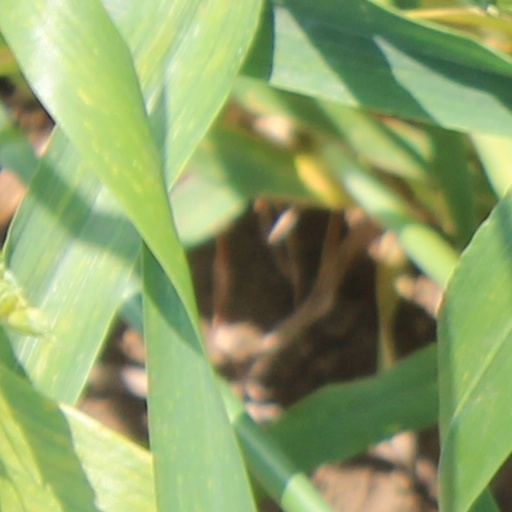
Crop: wheat